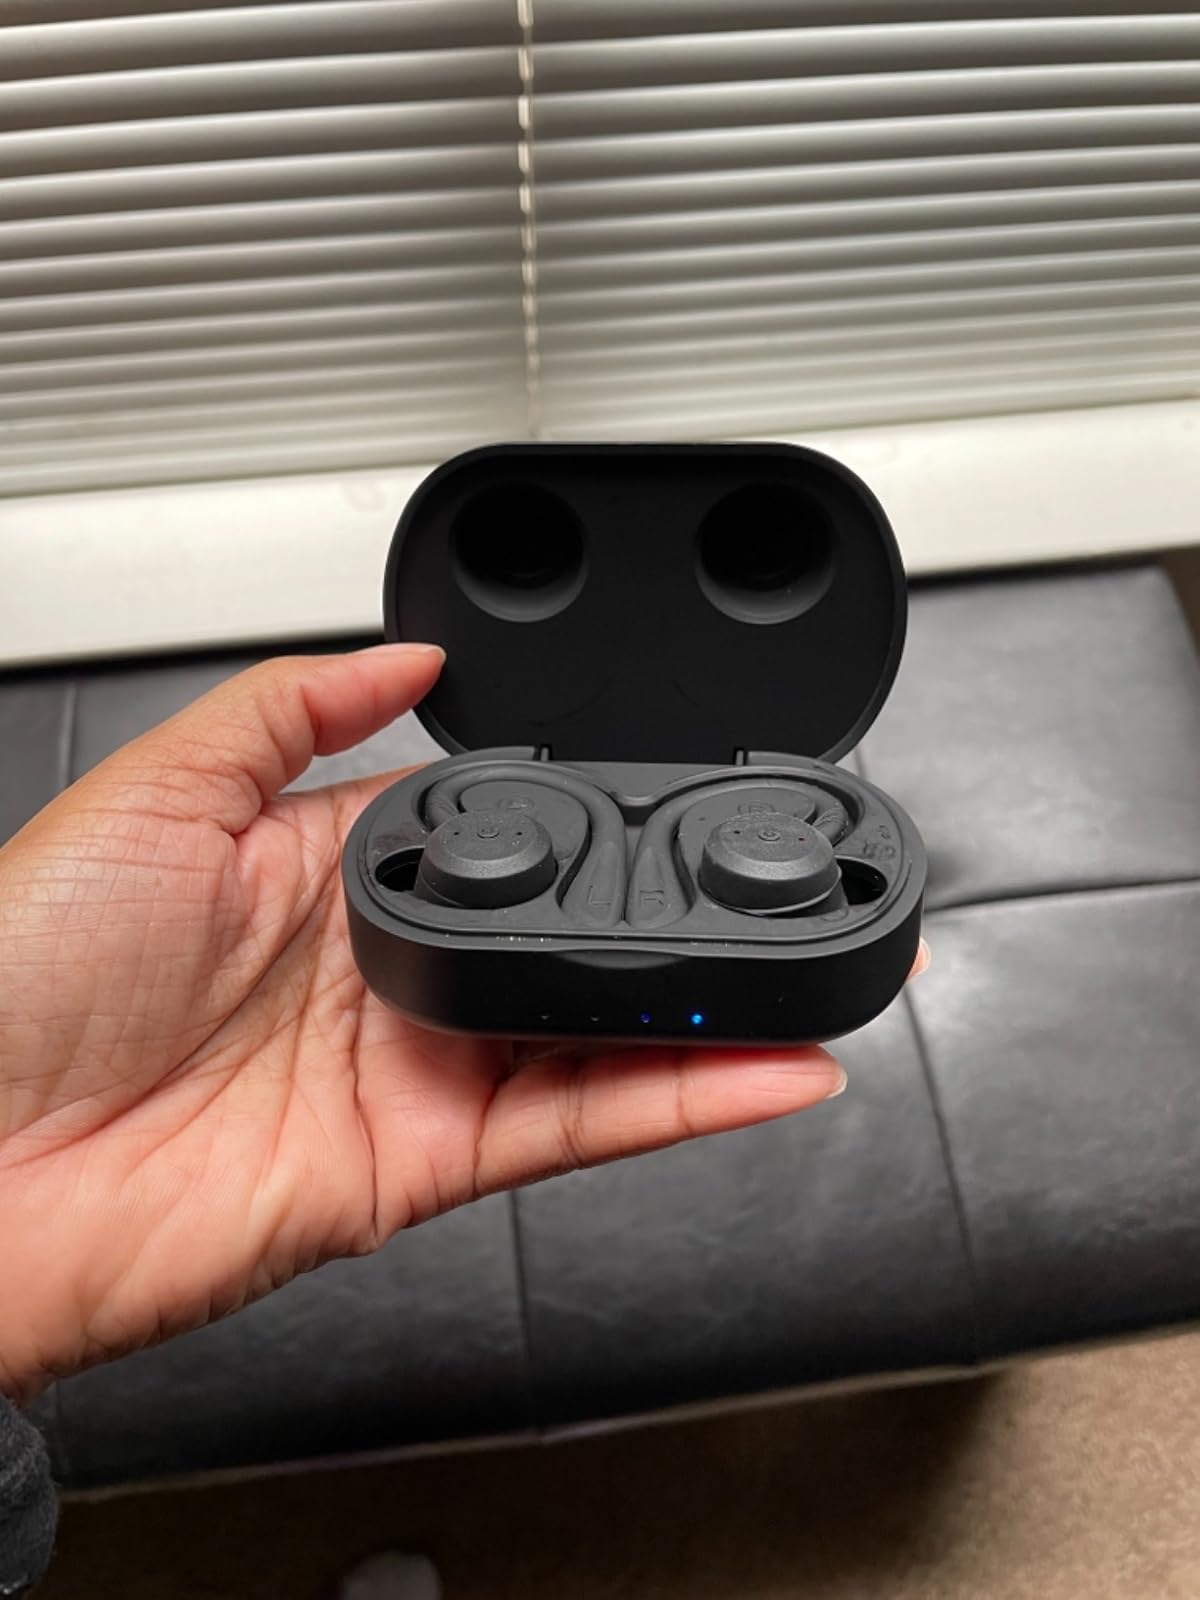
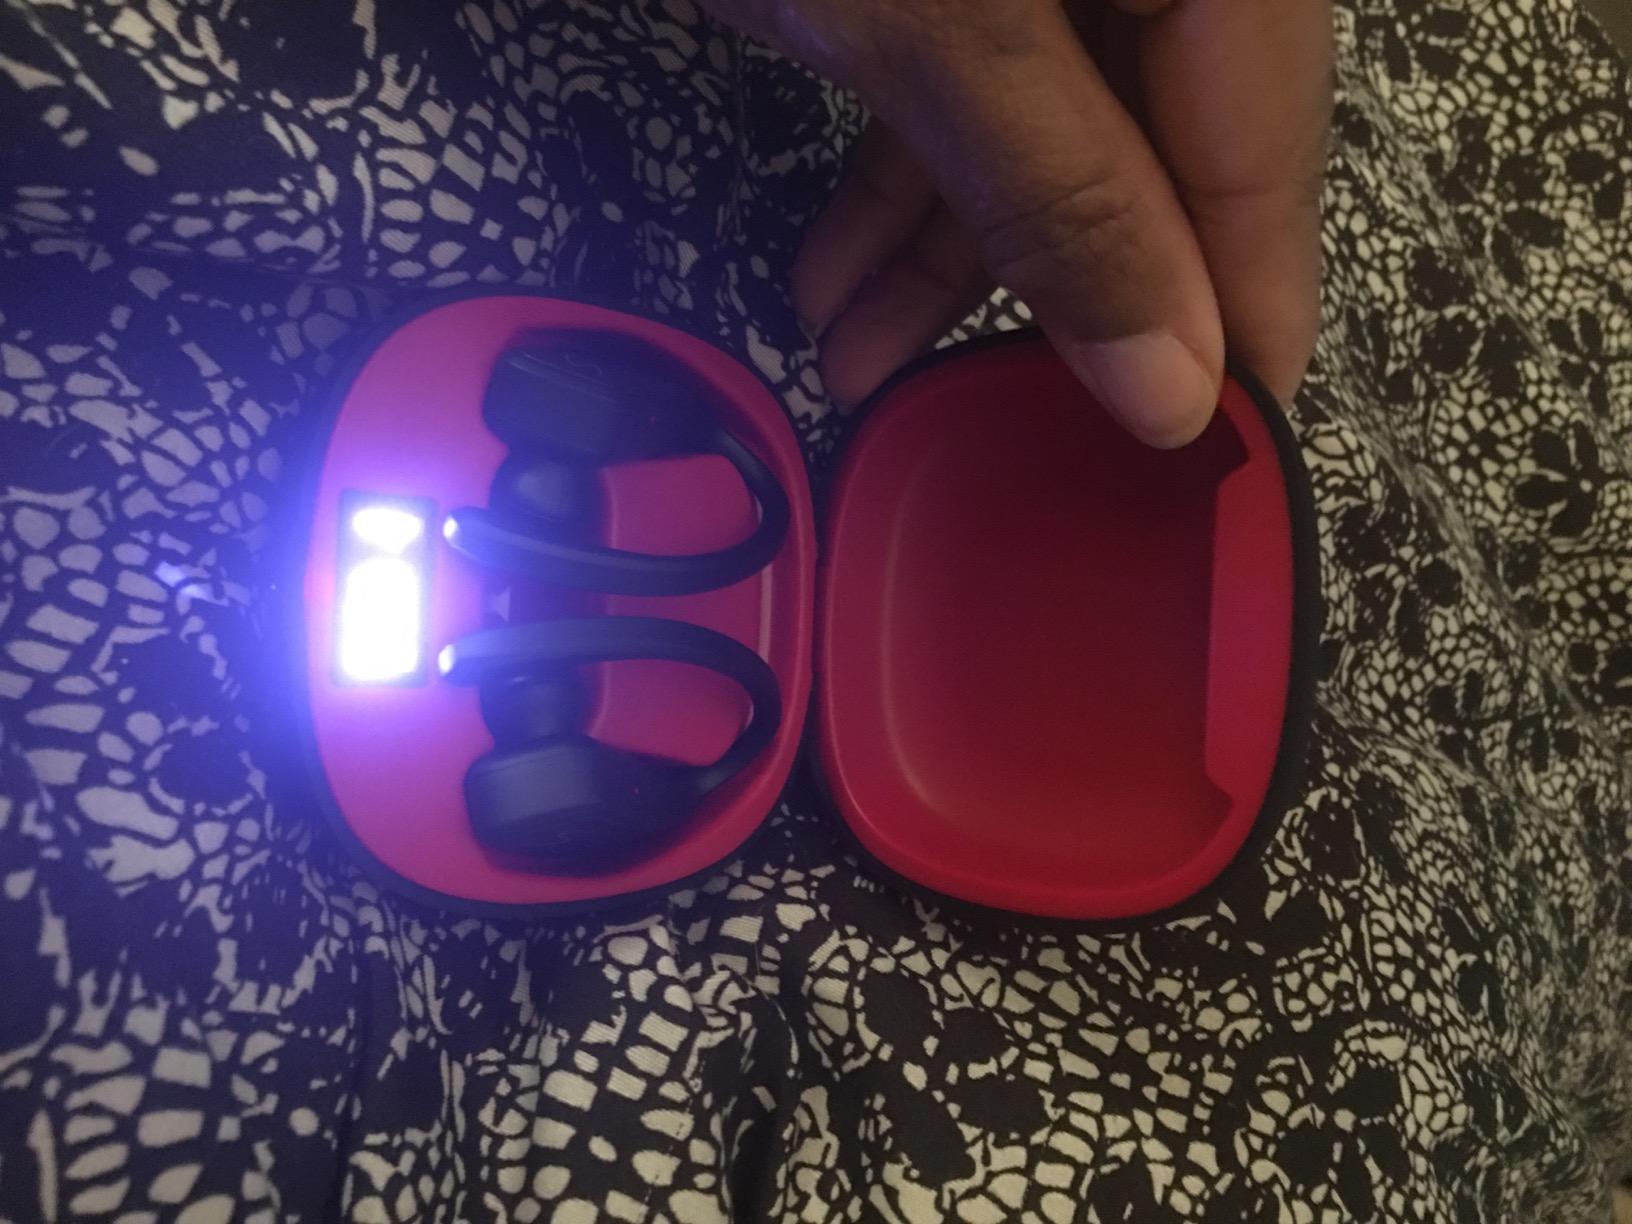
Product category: earbuds
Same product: no